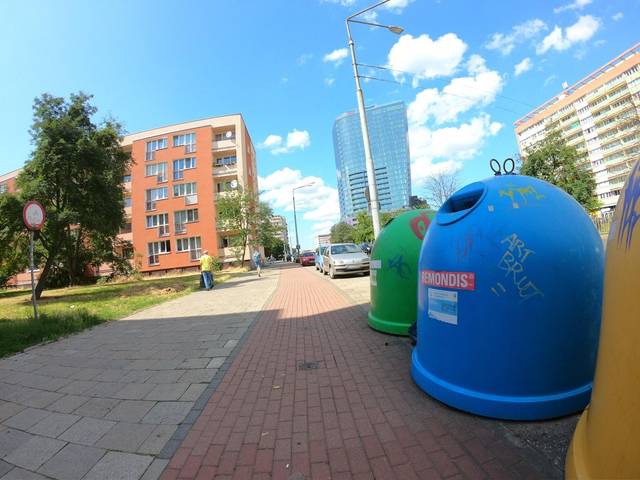
Region: Germany
Coordinates: 53.436, 14.553